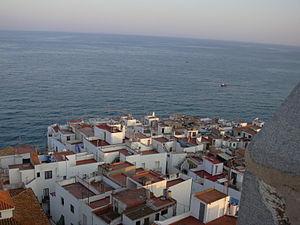
Vue depuis le château sur le village de Peñiscola.
Une terrasse est un élément de l'architecture d'un bâtiment qui se trouve à l'extérieur de celui-ci. C'est une surface externe se trouvant au rez-de-chaussée ou à un étage de l'édifice. À la différence d'un balcon, une terrasse se trouve sur l'avancée de l'étage inférieur, ou du sol même en rez-de-chaussée. Une terrasse désigne aussi, lorsque le relief est accidenté, des terrains aménagés horizontalement en étages et soutenus par des murets.